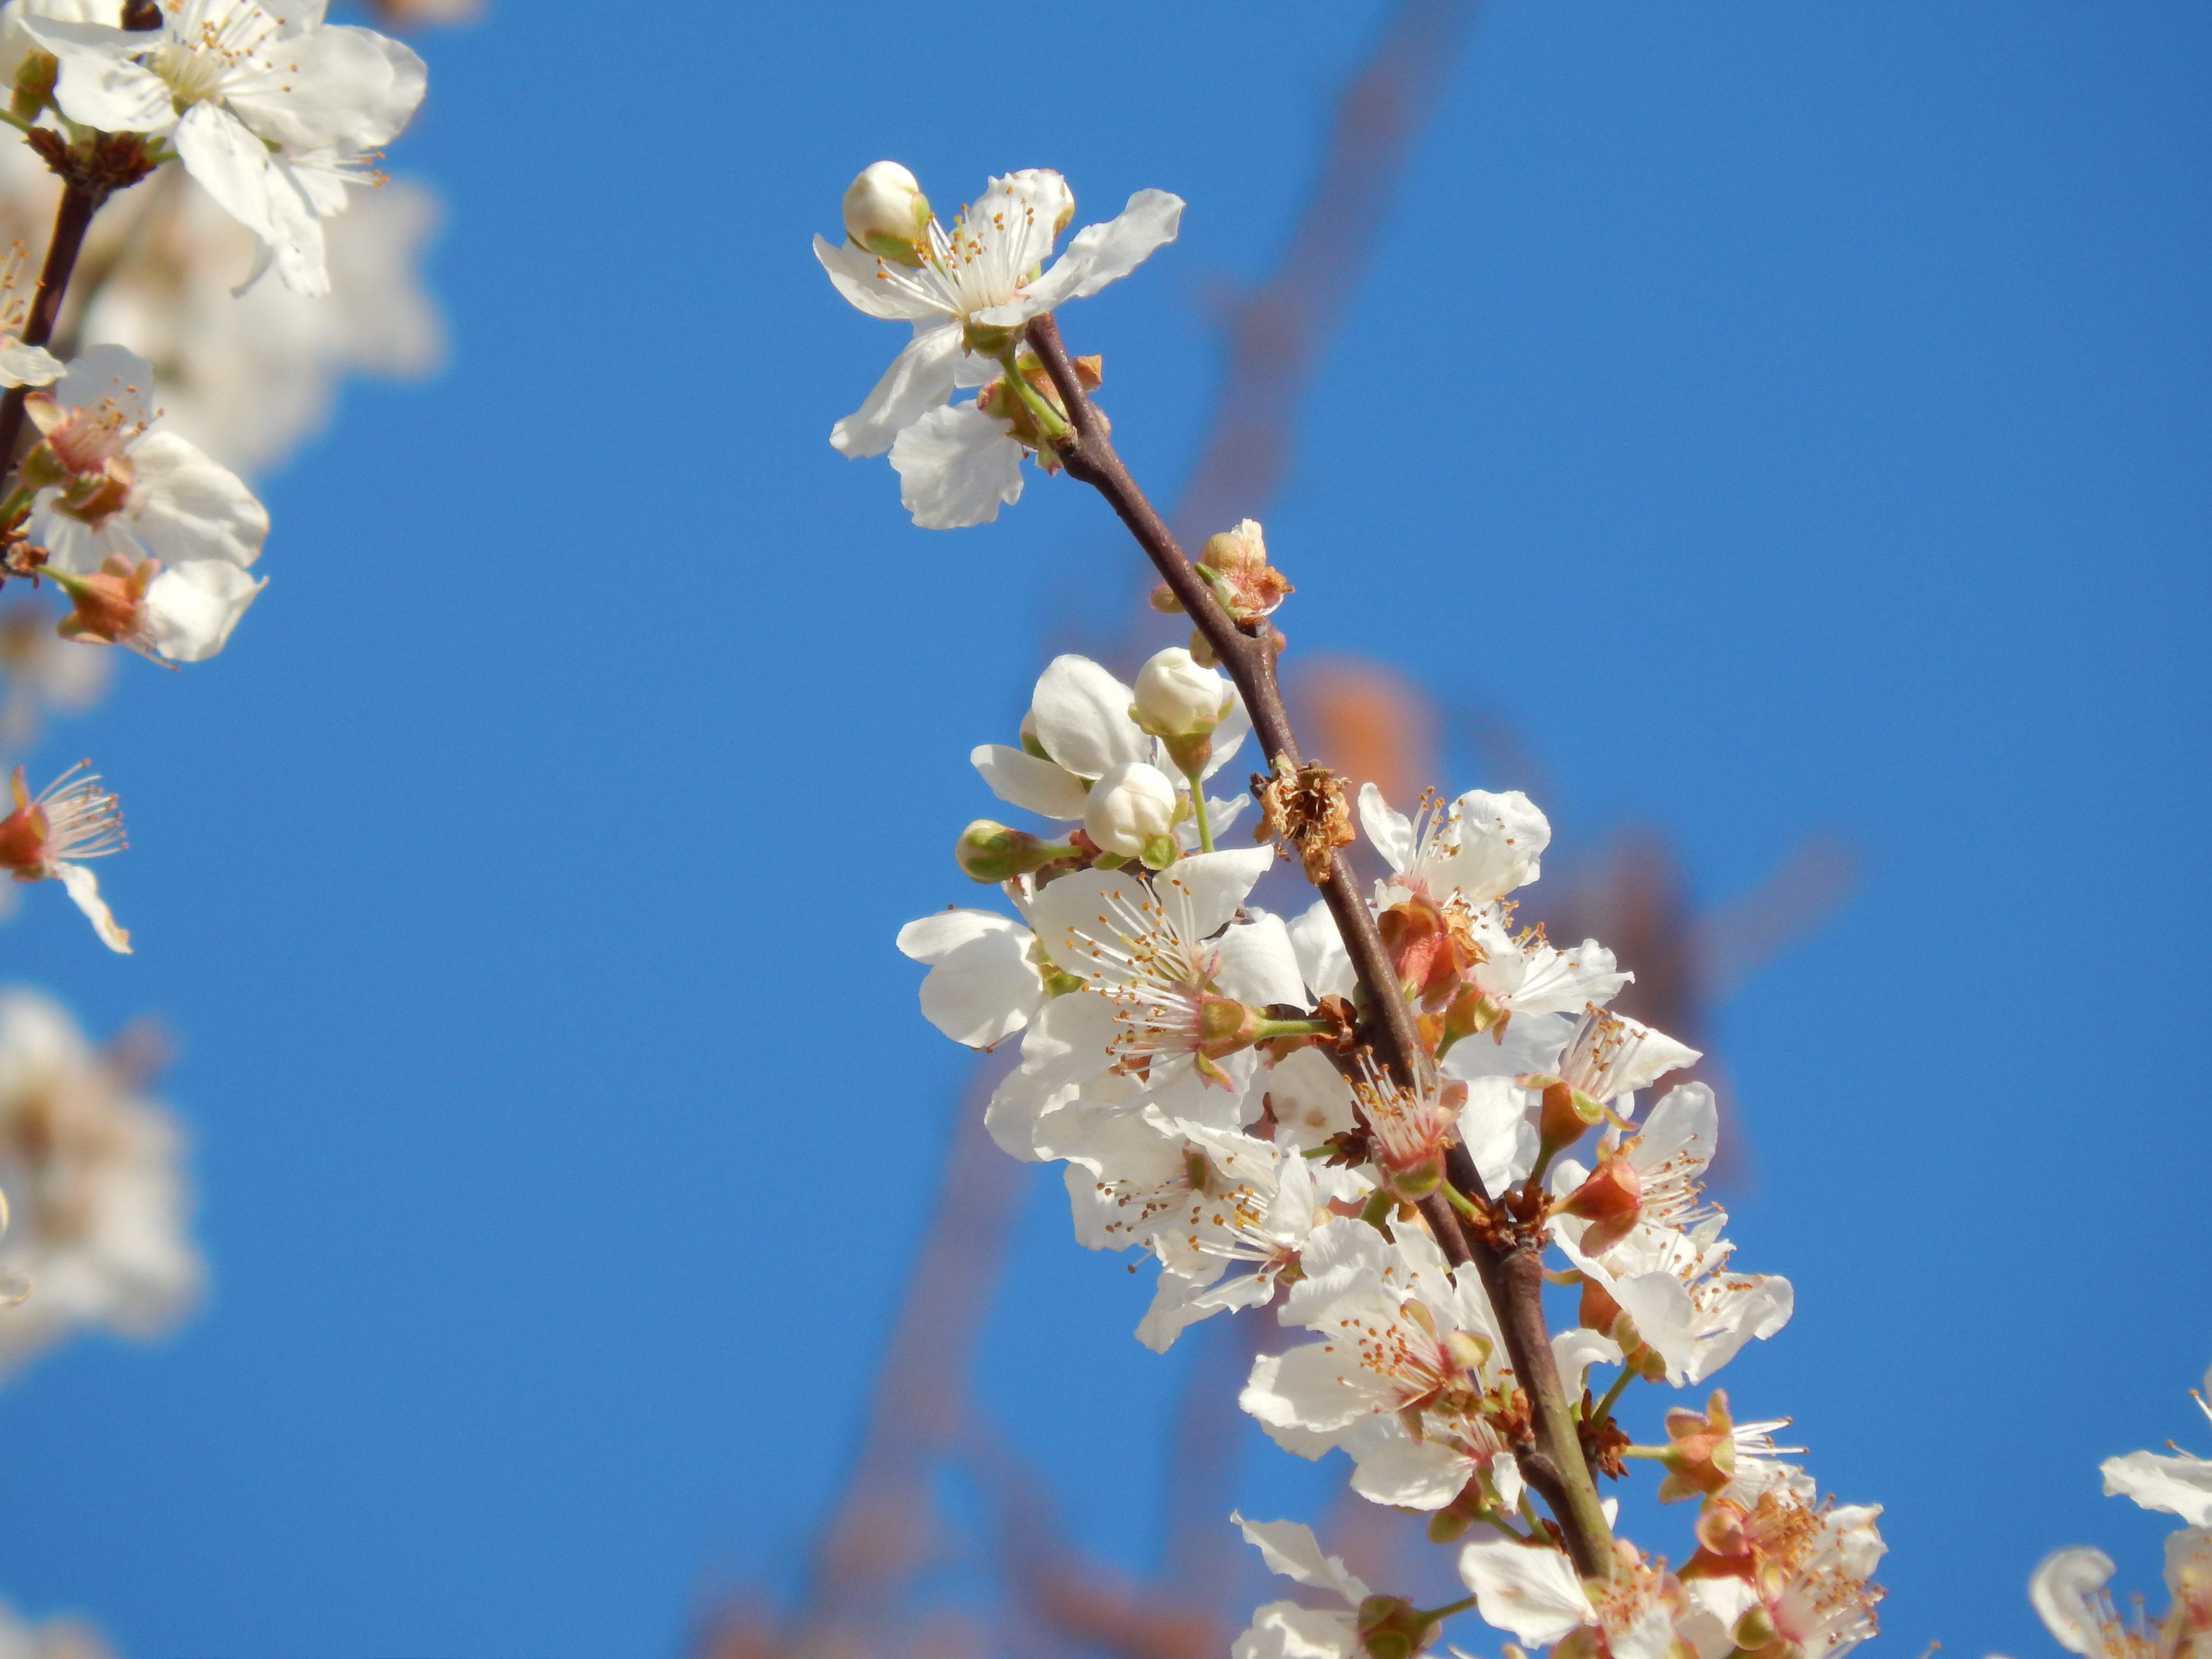
flower, apple, blossom, tree, spring, sky, plant, petal, branch, twig, flowering plant, terrestrial plant, cherry blossom, plant stem, wildflower, prunus, macro photography, Pedicel, broomrape, buddleia